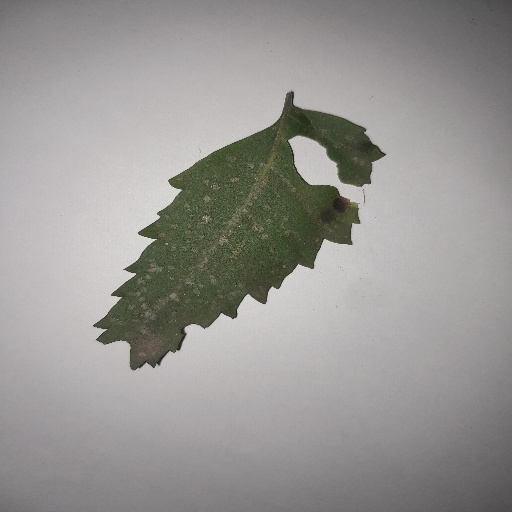
Species: Neem
Leaf condition: Shot Hole Leaf